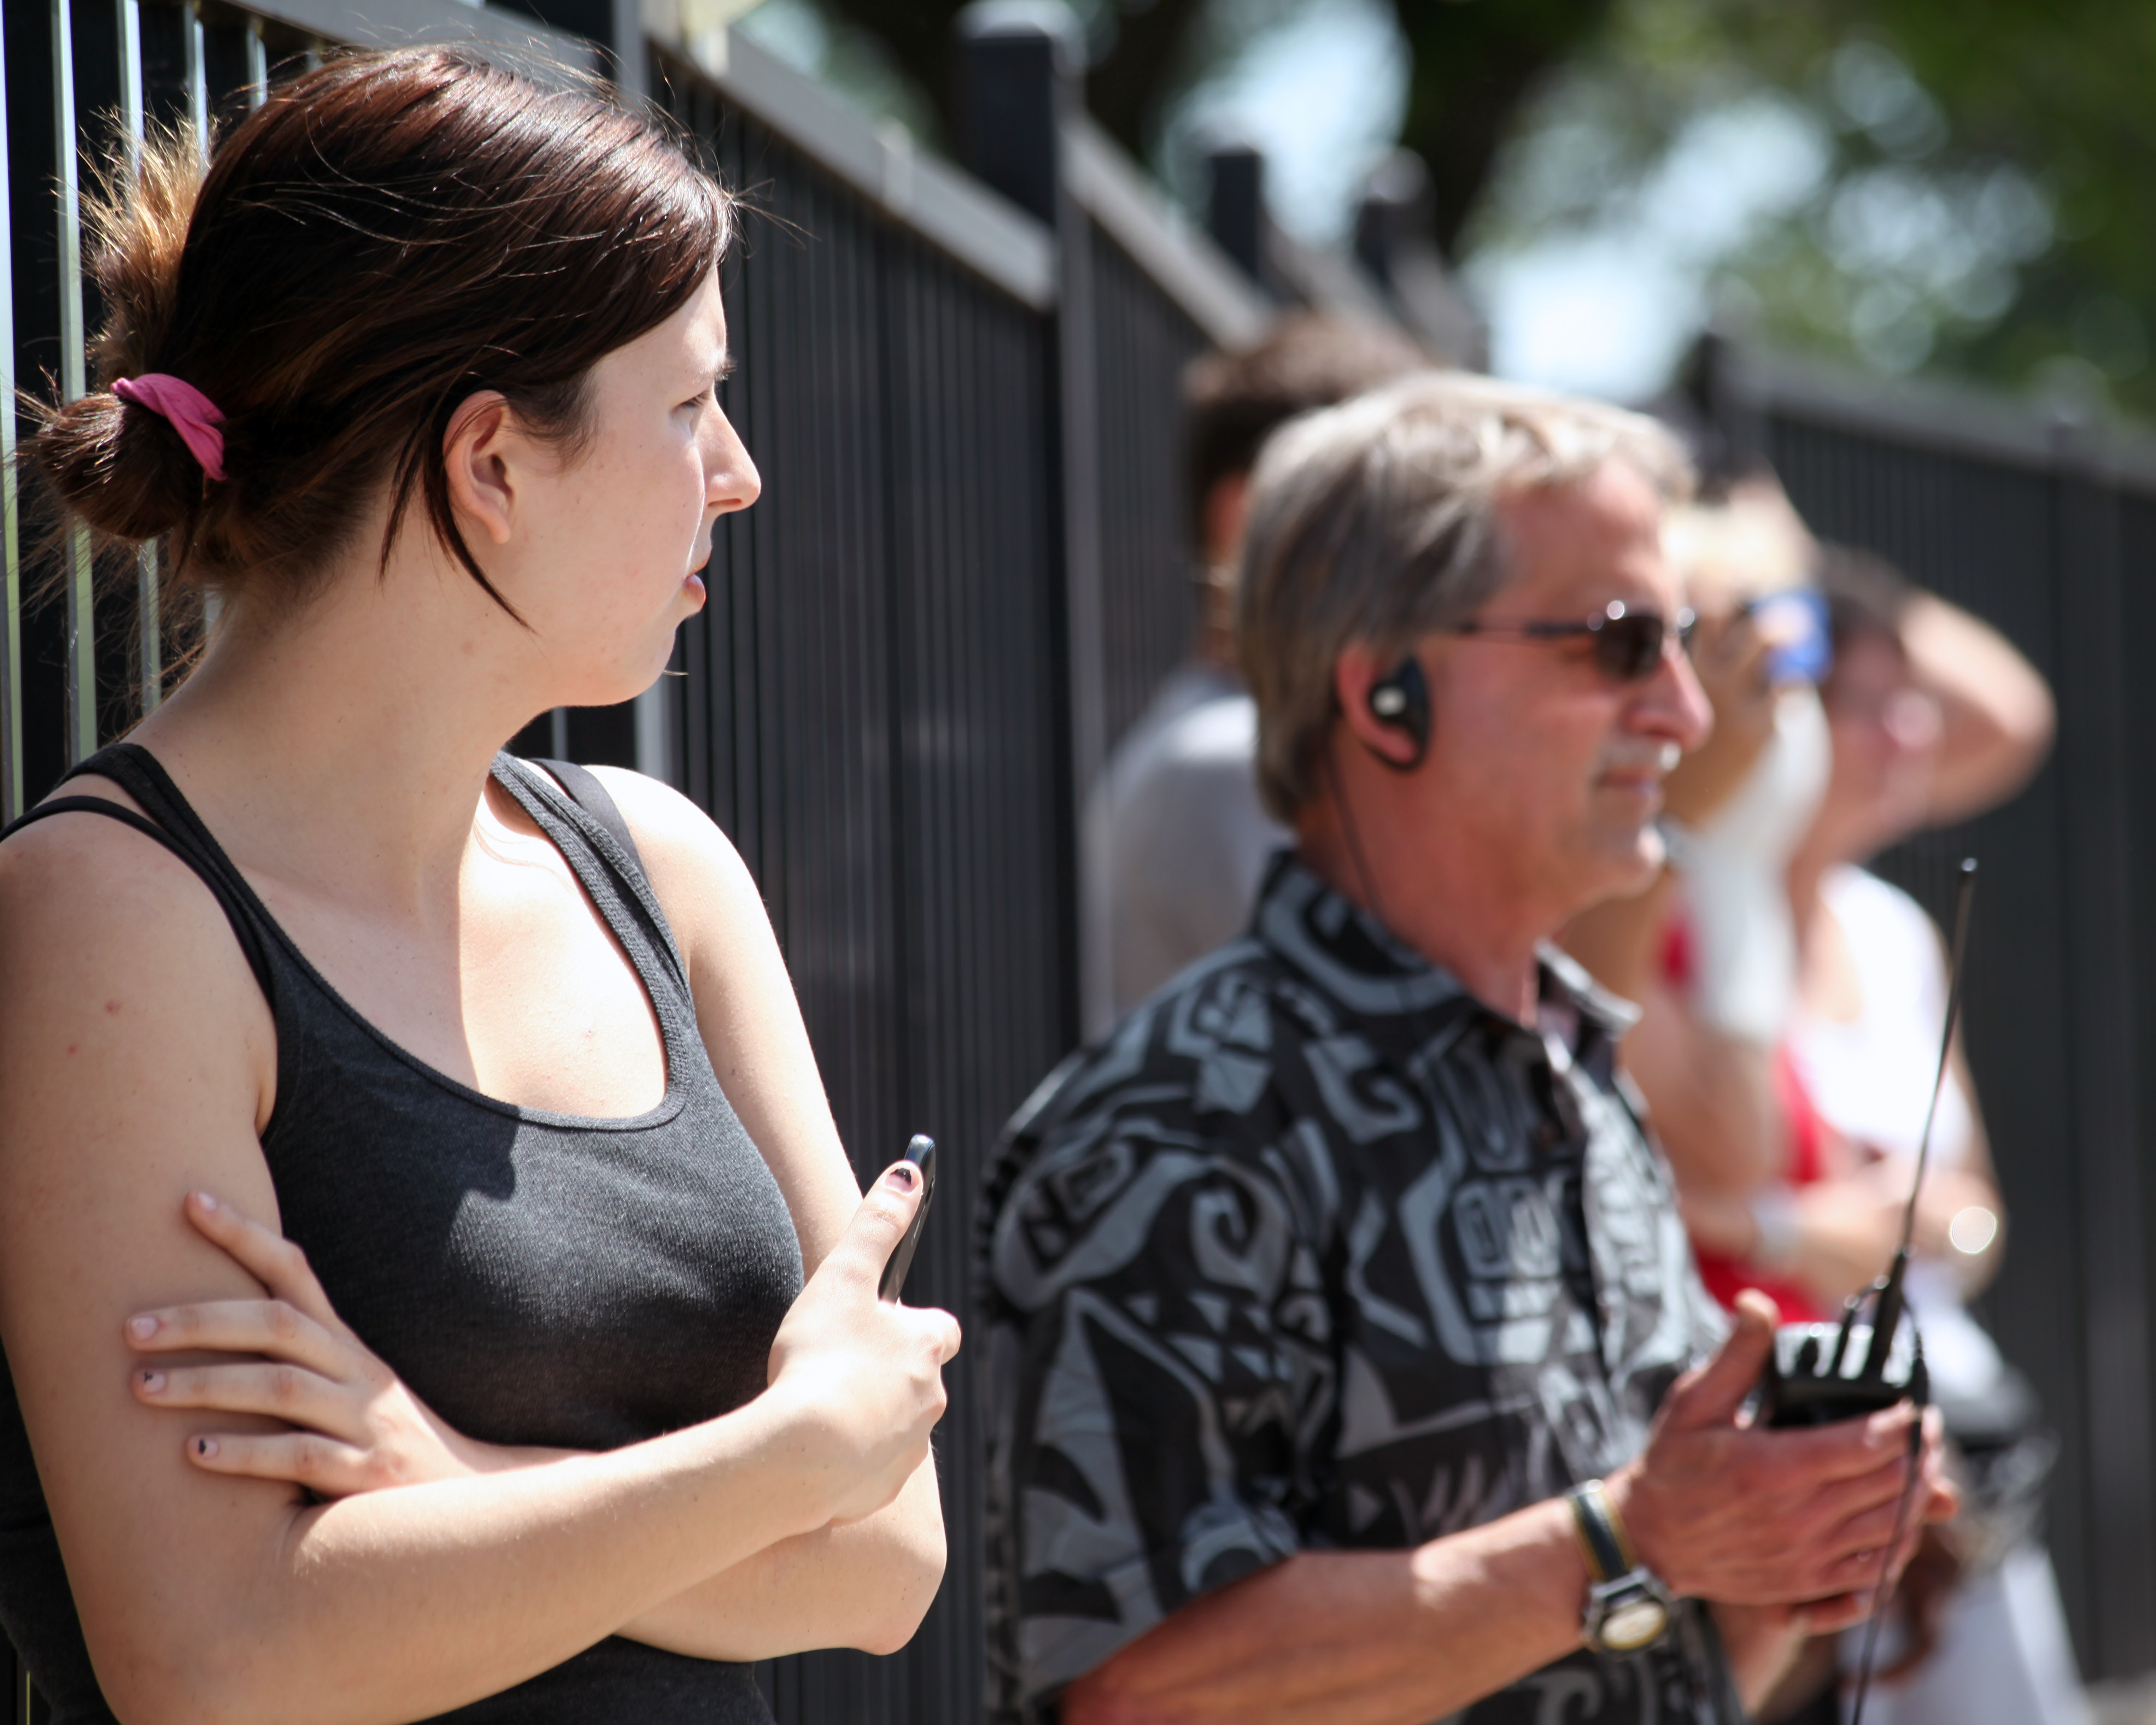
lady, beauty